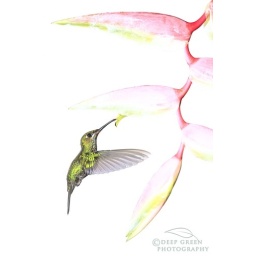
green-crowned brilliant Heliconia flower in misty cloud forest